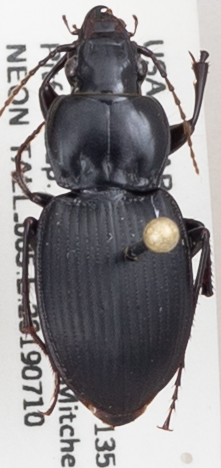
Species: Cyclotrachelus convivus
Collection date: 2019-07-10
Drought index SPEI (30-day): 0.47
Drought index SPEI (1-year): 0.782
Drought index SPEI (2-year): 0.612